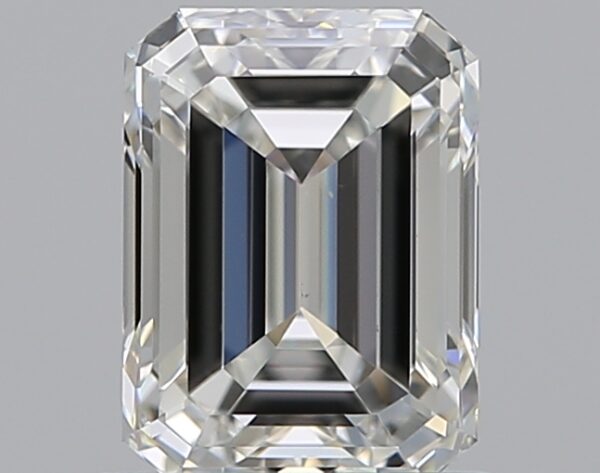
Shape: emerald
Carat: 0.8
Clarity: VS1
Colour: H
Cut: EX
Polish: VG
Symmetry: VG
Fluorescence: N
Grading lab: GIA
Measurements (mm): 6.03 x 4.46 x 3.05